Rua Kēnana Hepetipa

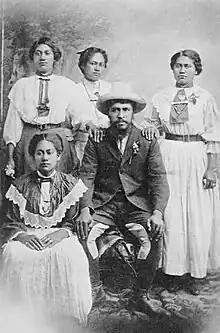
Rua and four of his wives

Rua claimed to be the new Christ, the son of Jehovah, and said that no one who joined him would die. He called himself Te Mīhaia Hou, the New Messiah. Rua owed his power to the great skill with which he applied the scriptures to the day to day events in the lives of those who believed in him. His prophetic sayings ("nga kupu whakari") gave meaning to a harsh existence, and offered hope to the future. He attempted to create a new system of land ownership and land usage. He organised a strong communal basis in all the settlements he founded but also emphasised the concept of family ownership of property. He cast aside all traditional Māori tapu practices and replaced them with new forms specifically associated with the faith in himself as the Promised Messiah. His followers vested their lands in Rua and he had these surveyed and sold back to them. The settlement was administered by the prophet's own parliament. He also formed a Māori mining company to exploit the mineral resources of the Urewera. At the prophet's command, 5 miles of forest were cleared and a prosperous farming community grew up under his leadership. Rua acted as his people's banker and took tithes of all they earned. In return, he gave them a prosperity they had never before known.